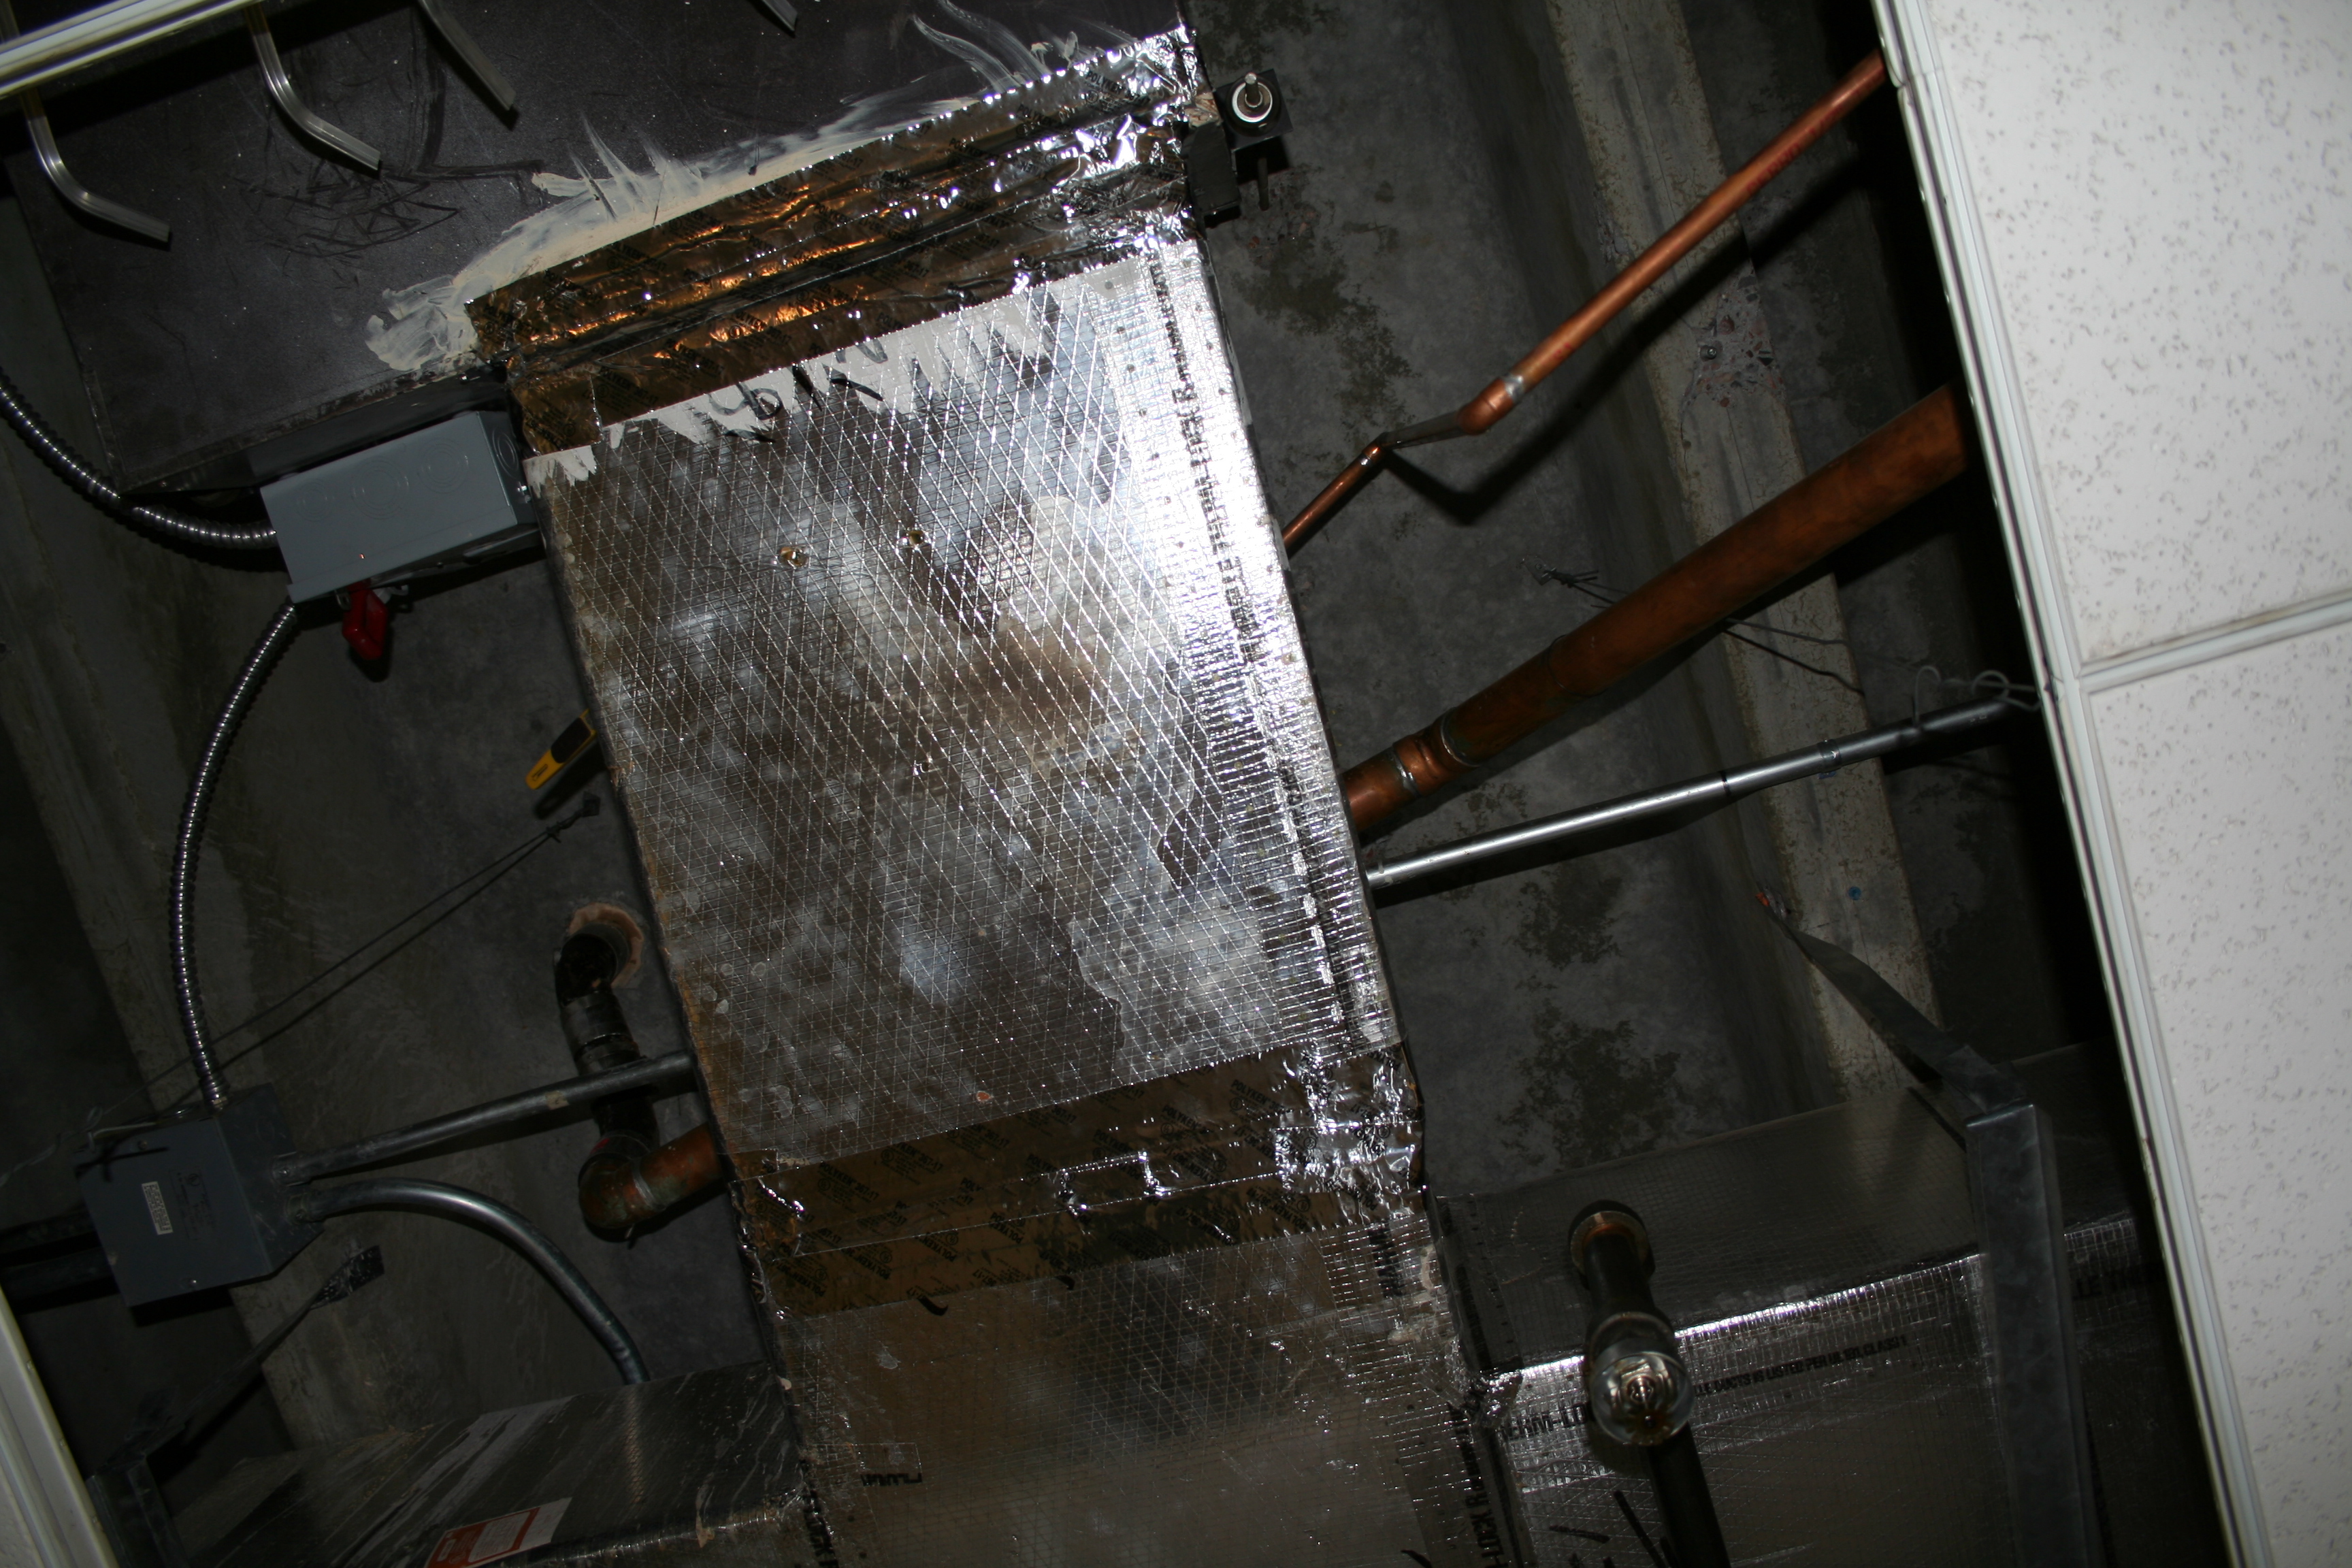
light, darkness, black, lighting, iron